Budweiser trademark dispute

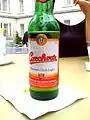
Czech Budweiser Budvar in the United States sold as "Czechvar"

In 1907, American and Bohemian brewers made an agreement that Anheuser-Busch could market its beer as Budweiser only in North America, while the Bohemian brewers had the rights to the European markets. Since then, litigation has been extensive: according to the Budvar website, as of 2012 there were "about 40 trademark dispute cases pending in different jurisdictions and some 70 procedural issues up for consideration around the world".